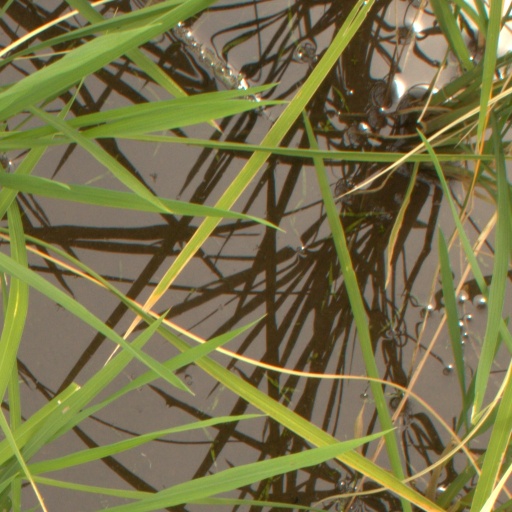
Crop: rice